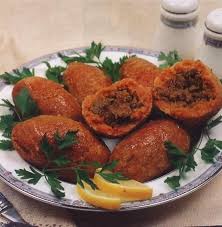
Yemek: icli_kofte